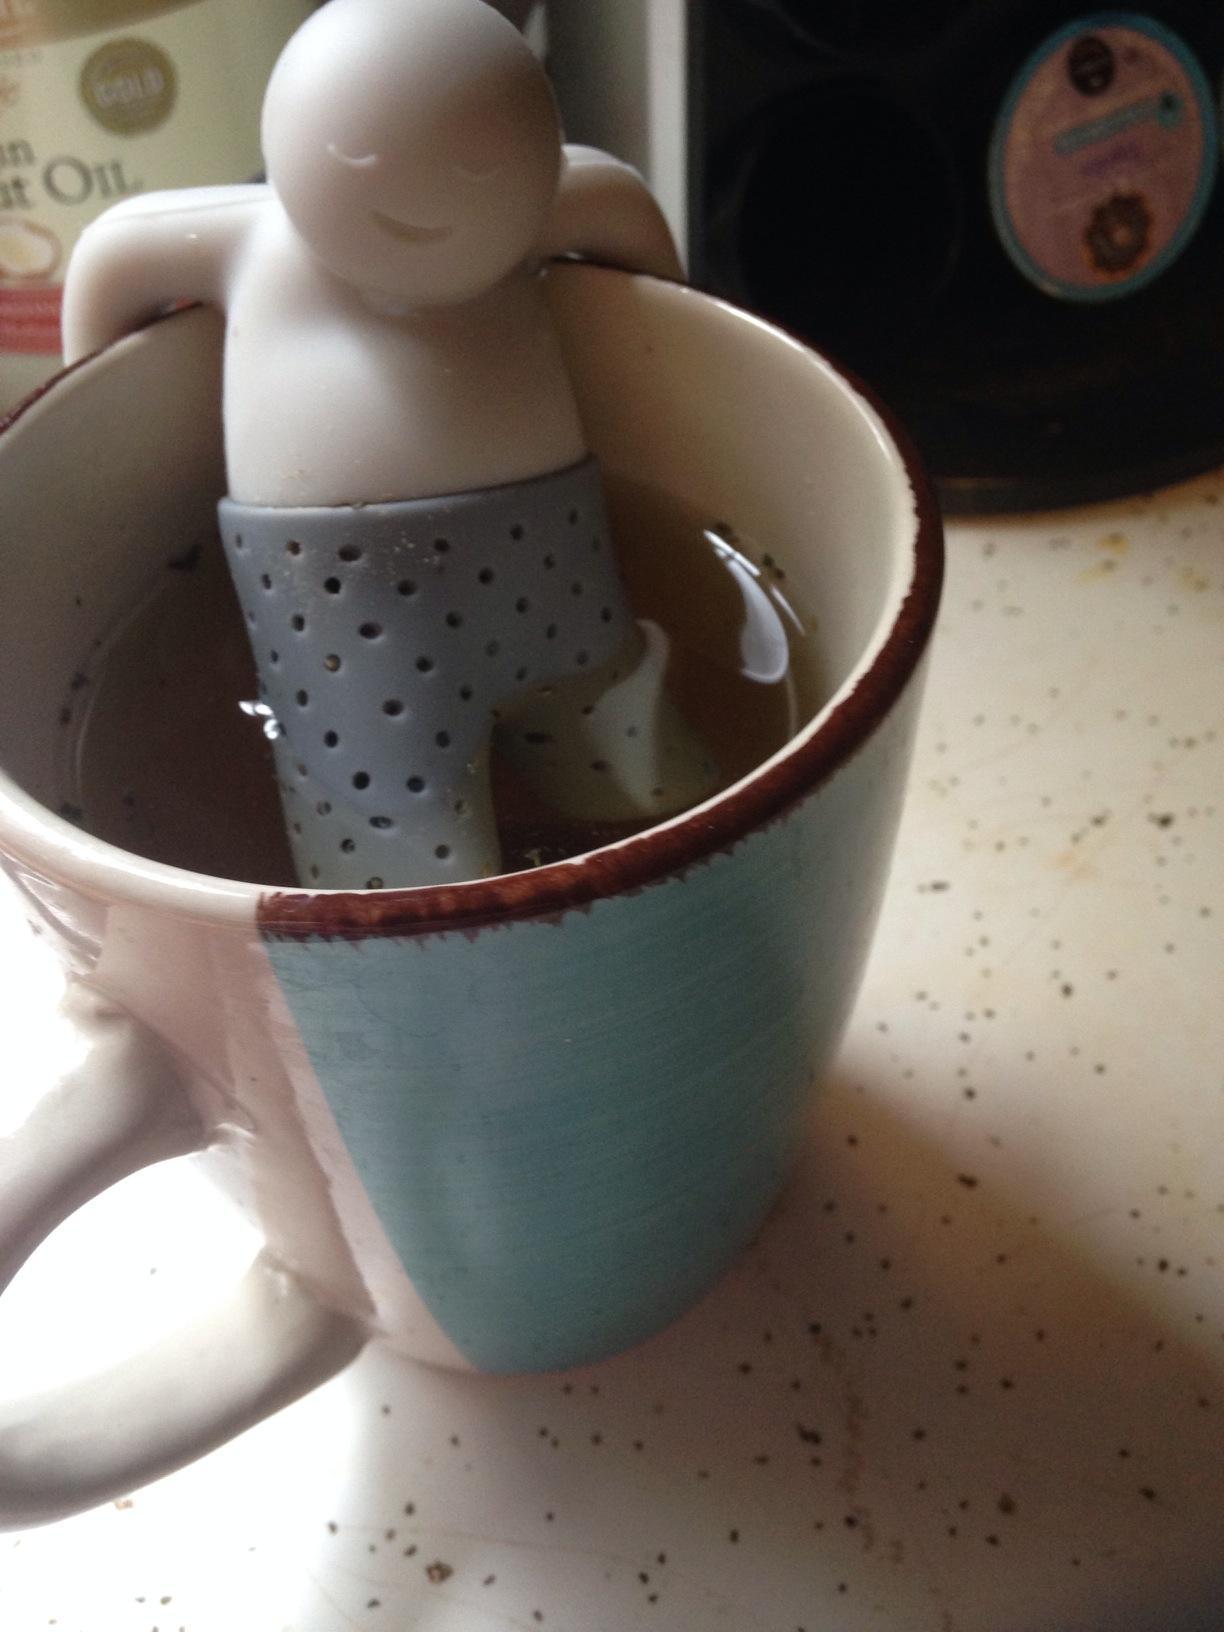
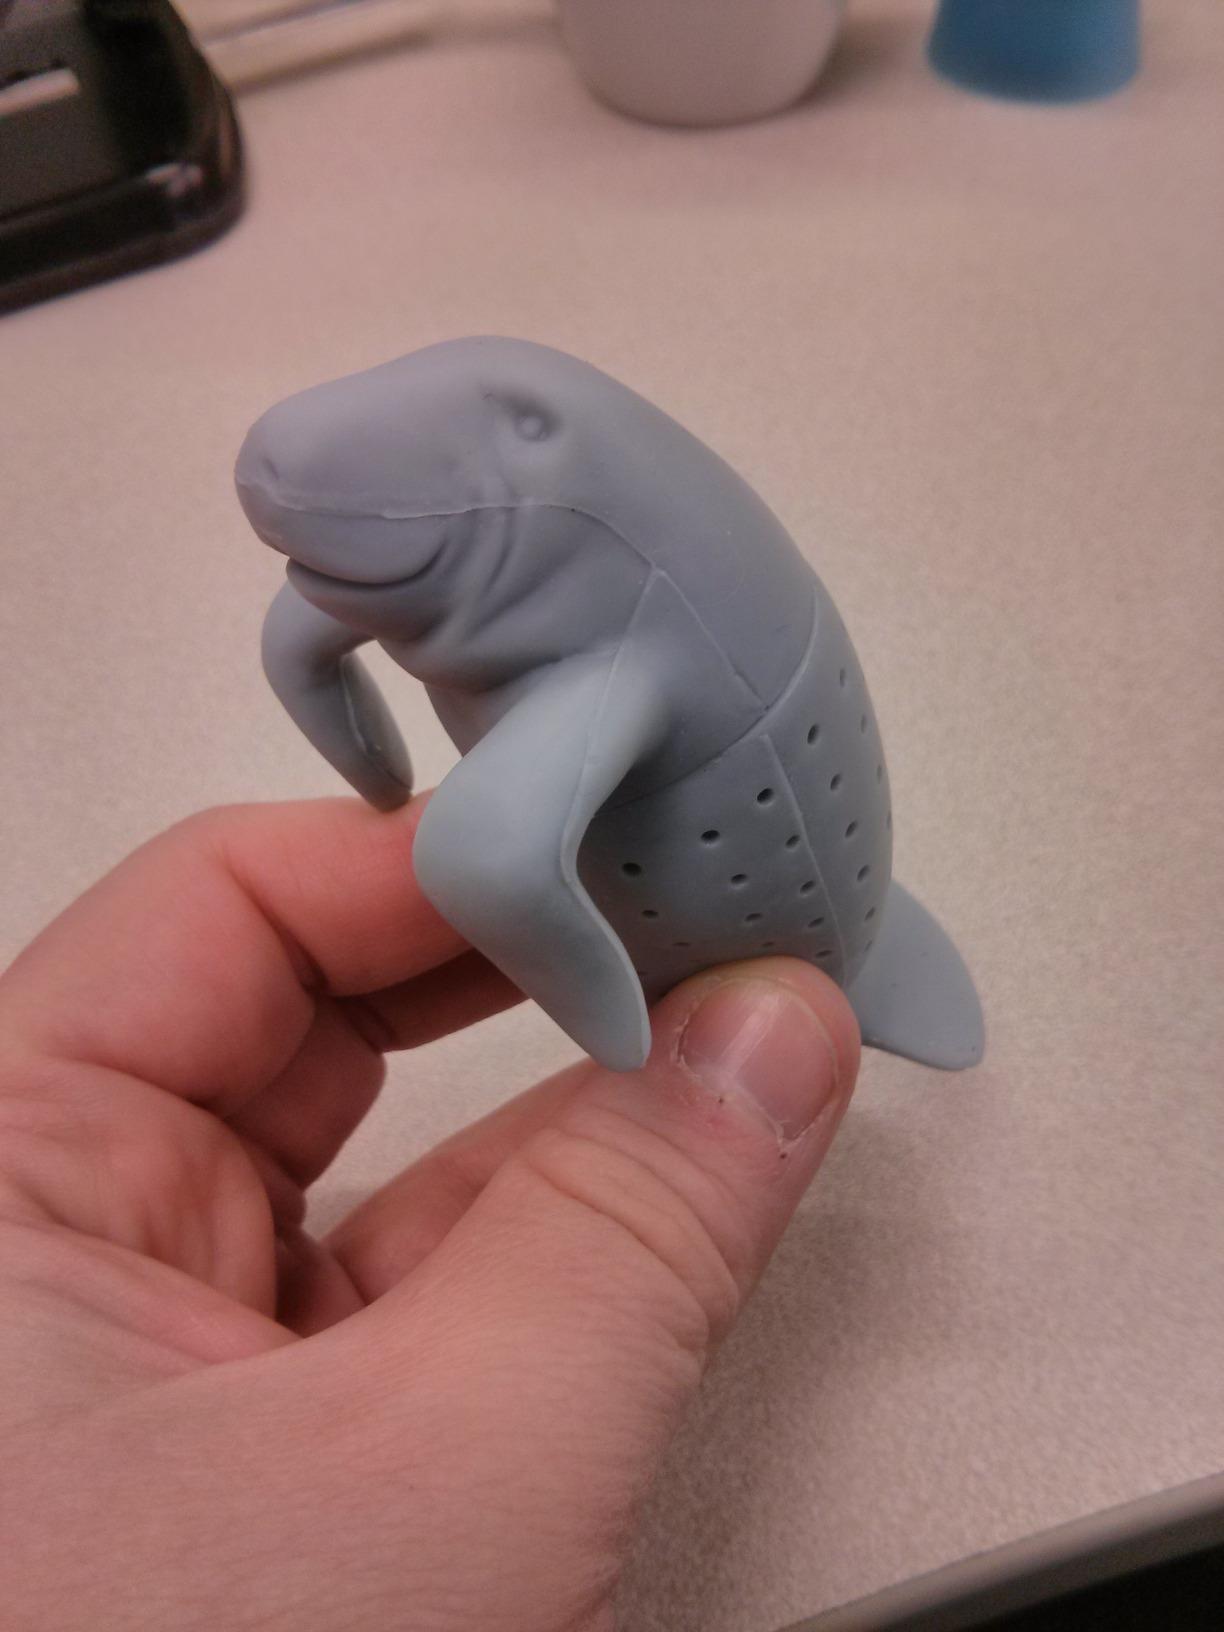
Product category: items_tea
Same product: no